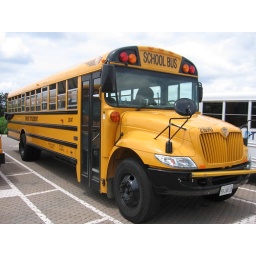
It's a pity we don't have school buses in Finland. The yellow colour would cheer up the traffic...